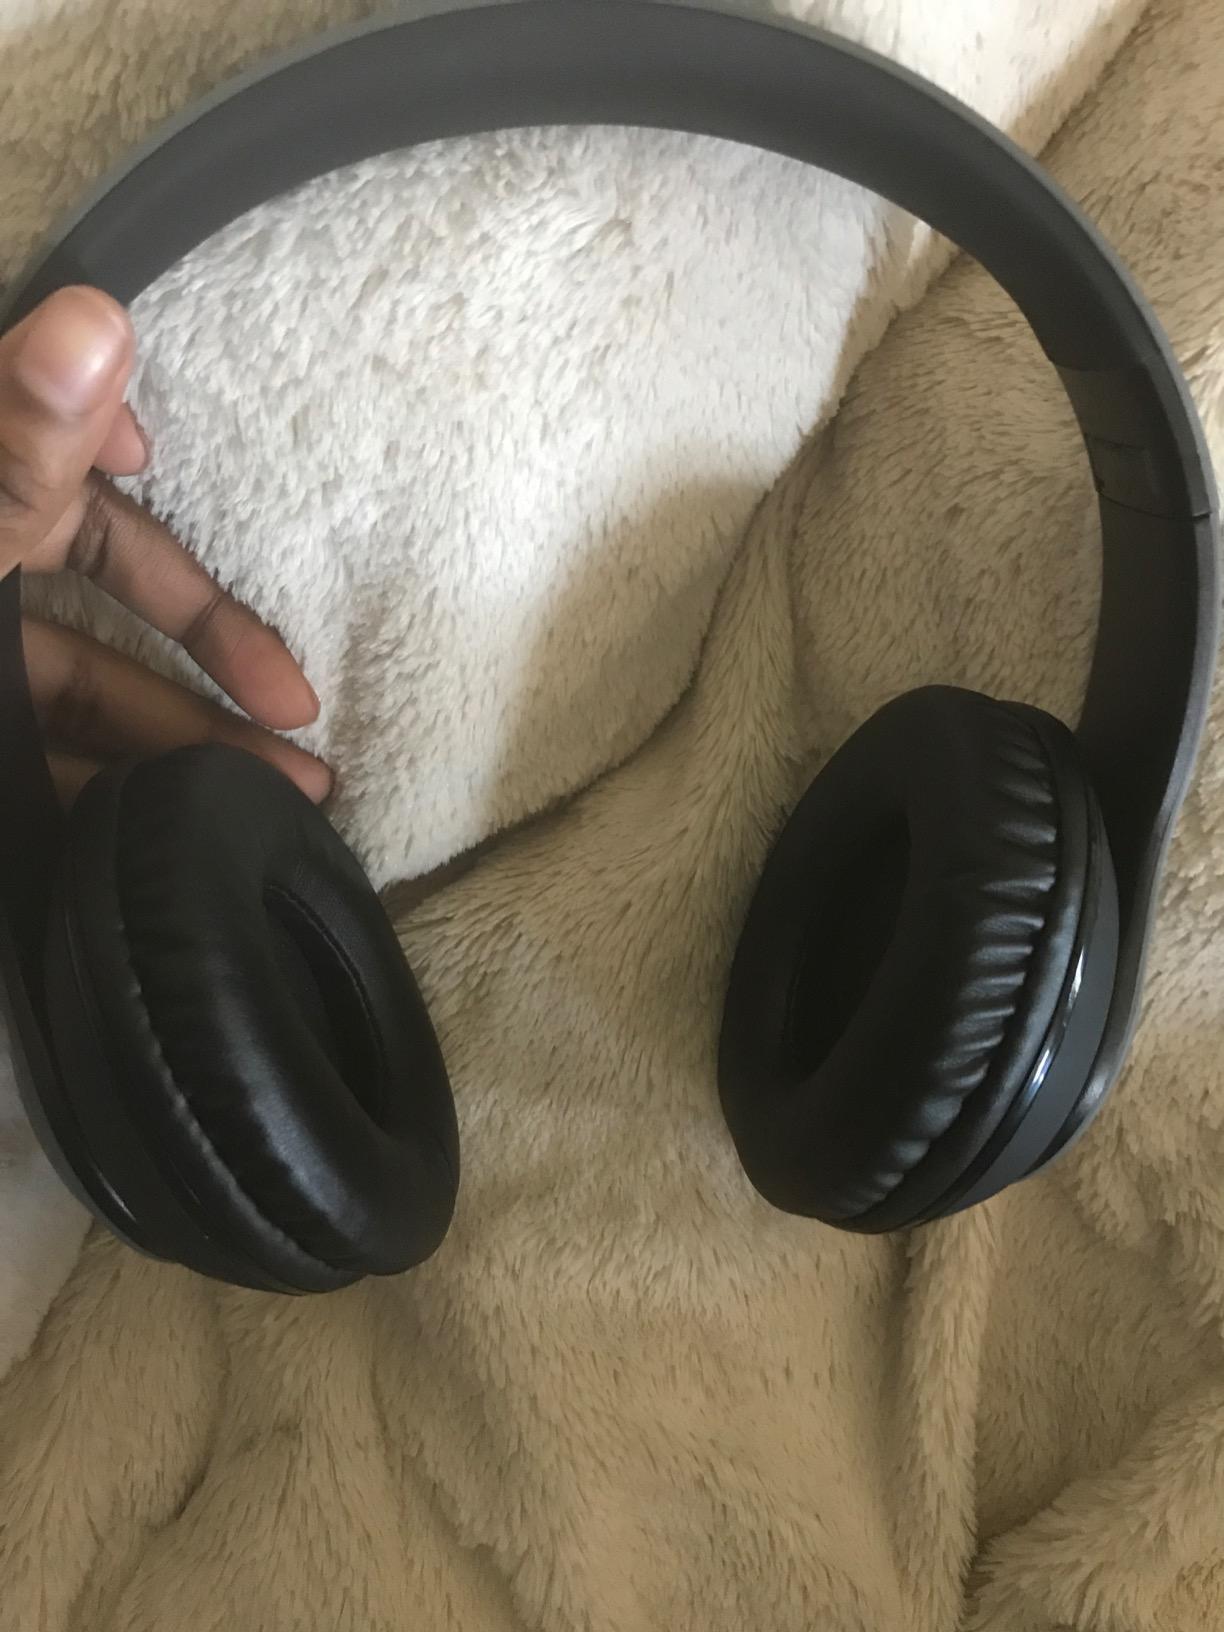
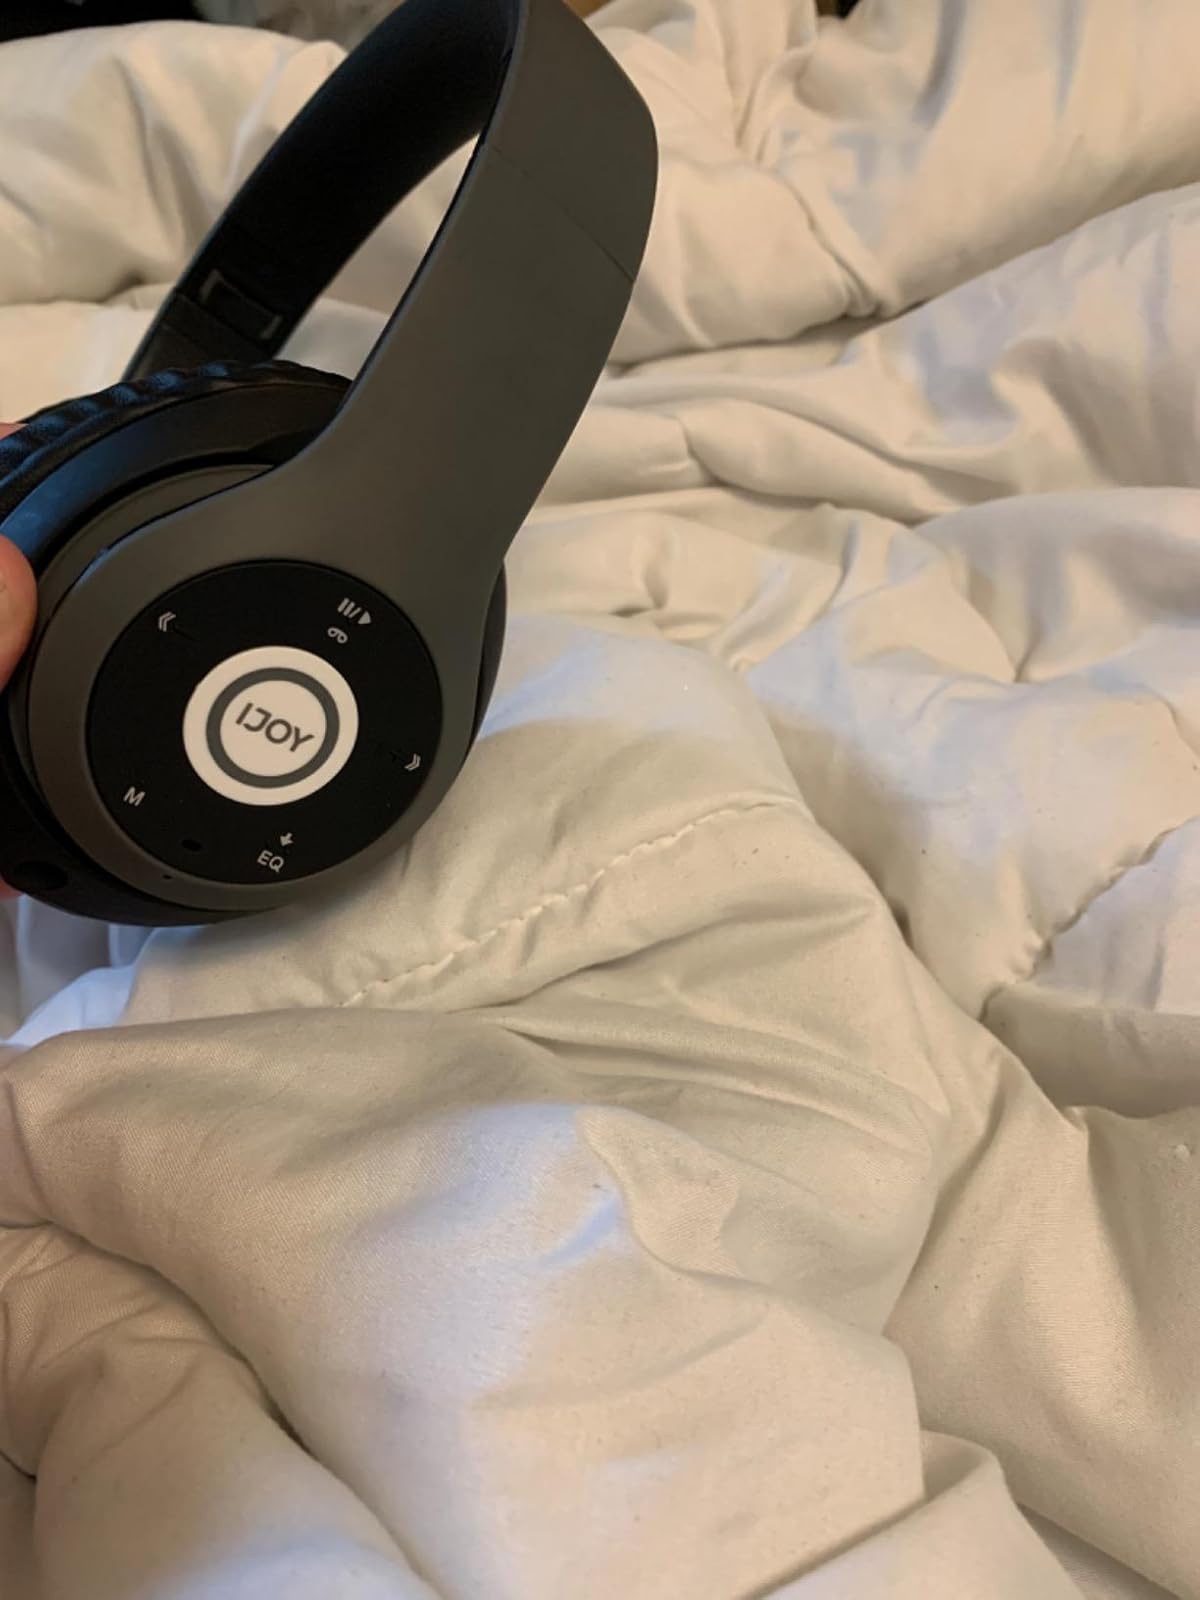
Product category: headphones
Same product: yes